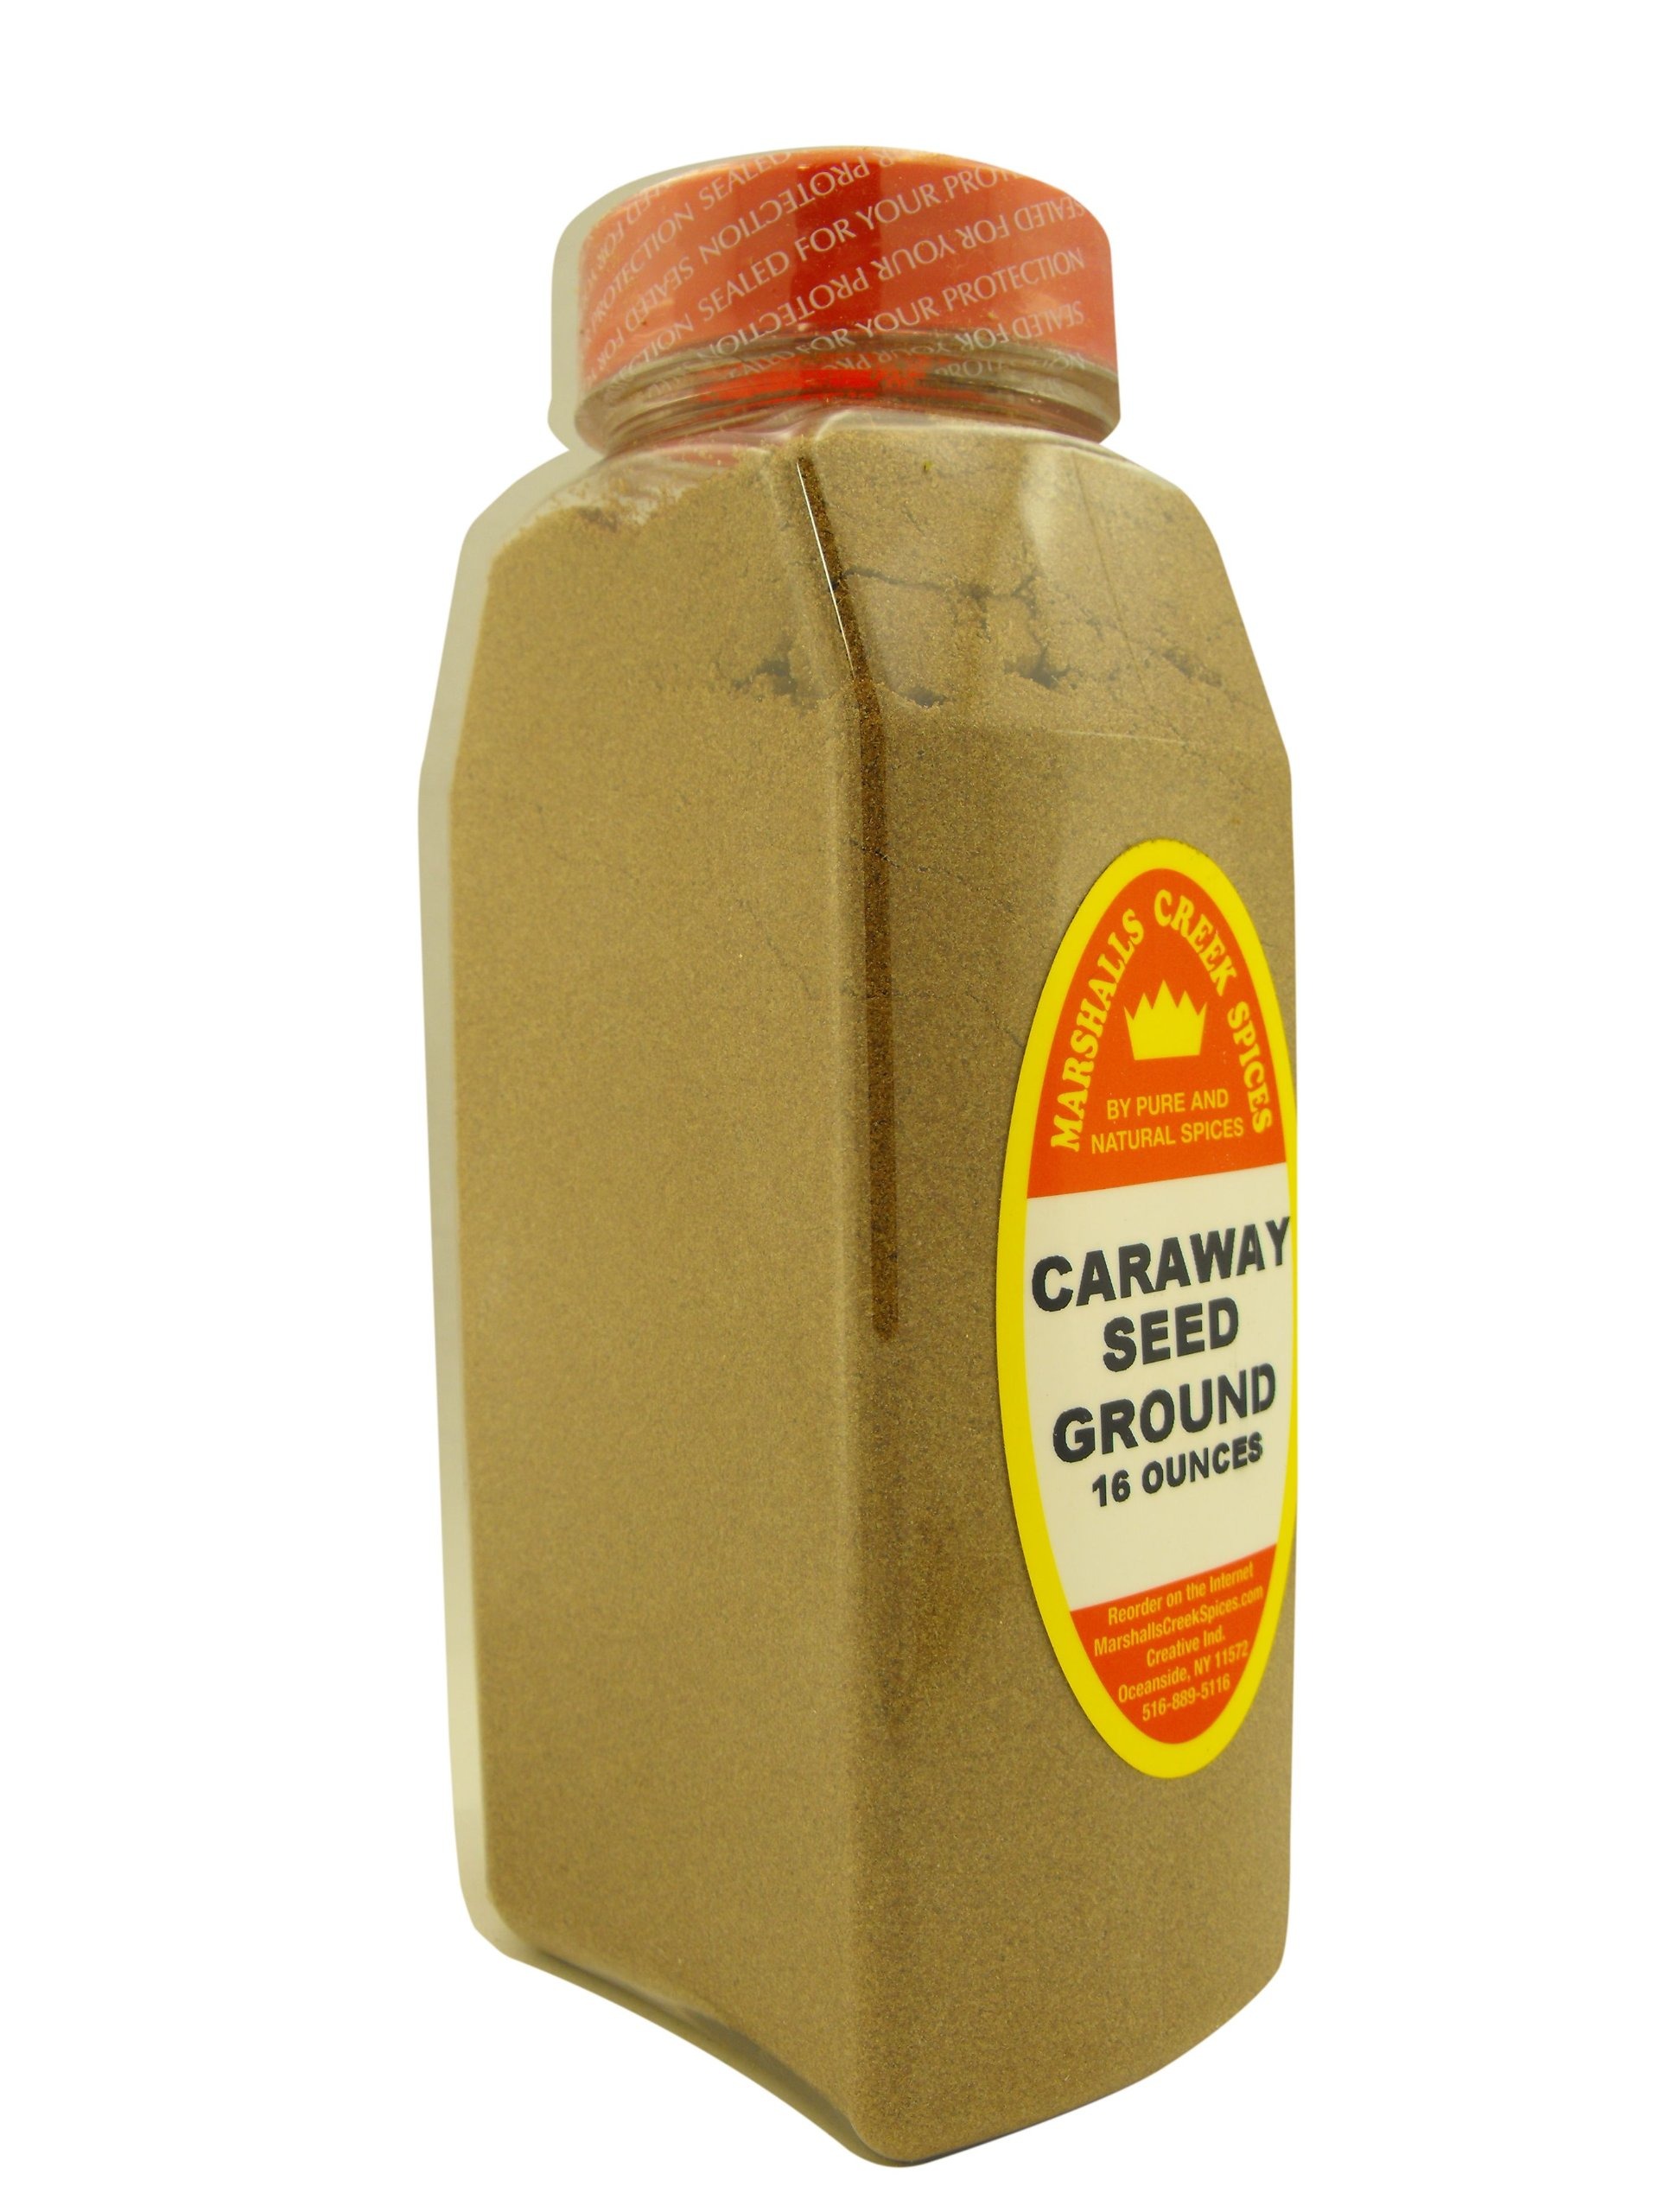
Item Name: Marshall’s Creek Spices Caraway Seed Seasoning, Ground, XL Size, 16 Ounce
Bullet Point 1: Packed fresh weekly
Bullet Point 2: No fillers
Bullet Point 3: No MSG
Bullet Point 4: All natural
Bullet Point 5: Ingredients, ground caraway seed
Value: 16.0
Unit: oz

Price: 19.99